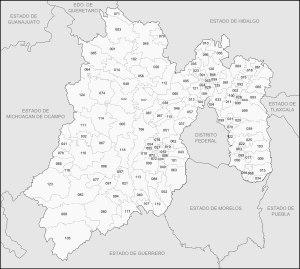
L'État de Mexico est constitué 125 municipalités. La capitale est Toluca de Lerdo.